Kofa National Wildlife Refuge

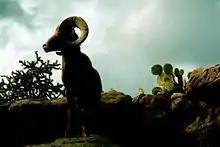
Bighorn sheep in the Kofa National Wildlife Refuge

The Kofa National Wildlife Refuge is located in Arizona in the southwestern United States, northeast of Yuma and southeast of Quartzsite. The refuge, established in 1939 to protect desert bighorn sheep, encompasses over of the Yuma Desert region of the Sonoran Desert. Broad, gently sloping foothills as well as the sharp, needlepoint peaks of the Kofa Mountains are found in the rugged refuge. The small, widely scattered waterholes attract a surprising number of water birds for a desert area. A wide variety of plant life is also found throughout the refuge. Kofa Wilderness takes up 547,719 acres of the refuge, making it the second largest wilderness area in Arizona.